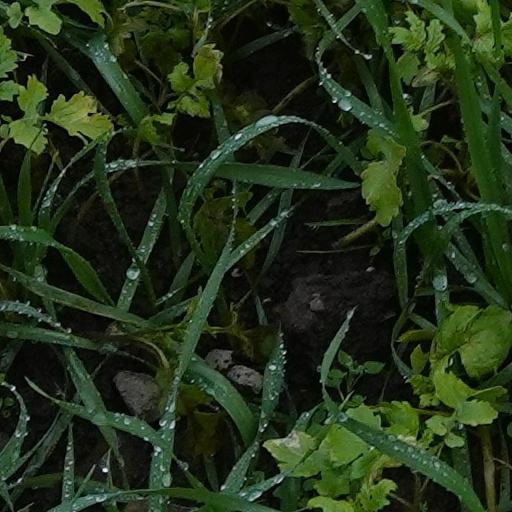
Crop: wheat